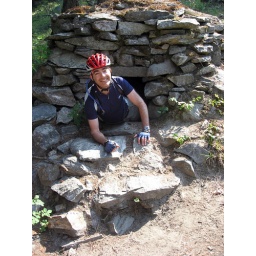
Actually a rock oven used by rail workers, below Adra Tunnel bypass, above Naramata